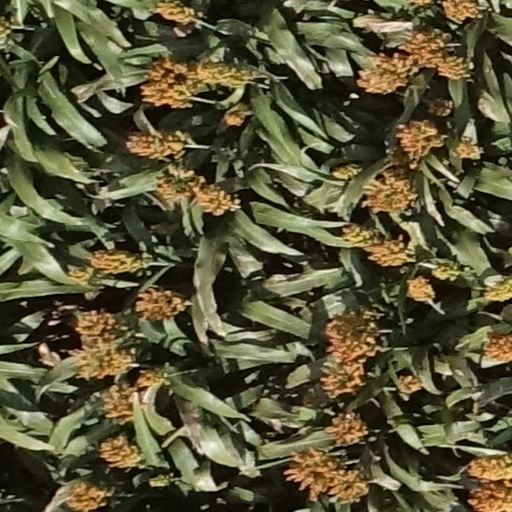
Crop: sorghum